Rococo painting

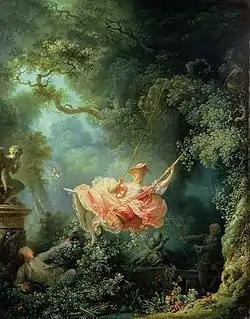
Jean-Honoré Fragonard: The swing, 1766

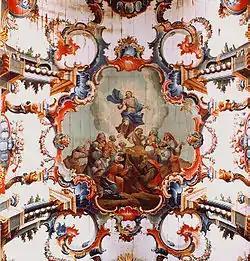
Master Ataíde: Ascension of Jesus, 1827

Rococo painting represents the expression in painting of an aesthetic movement that flourished in Europe between the early and late 18th century, migrating to America and surviving in some regions until the mid-19th century. The painting of this movement is divided into two sharply differentiated camps. One forms an intimate, carefree visual document of the way of life and worldview of the eighteenth-century European elites, and the other, adapting constituent elements of the style to the monumental decoration of churches and palaces, served as a means of glorifying faith and civil power.